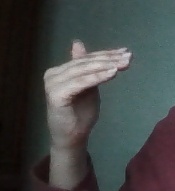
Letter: khaa